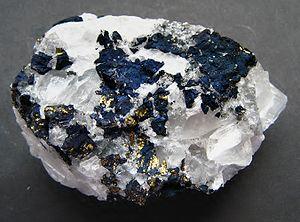
La covellite est une espèce minérale composée de sulfure de cuivre de formule CuS avec des traces de fer, sélénium, argent et plomb. La covellite est le premier supraconducteur naturel découvert.